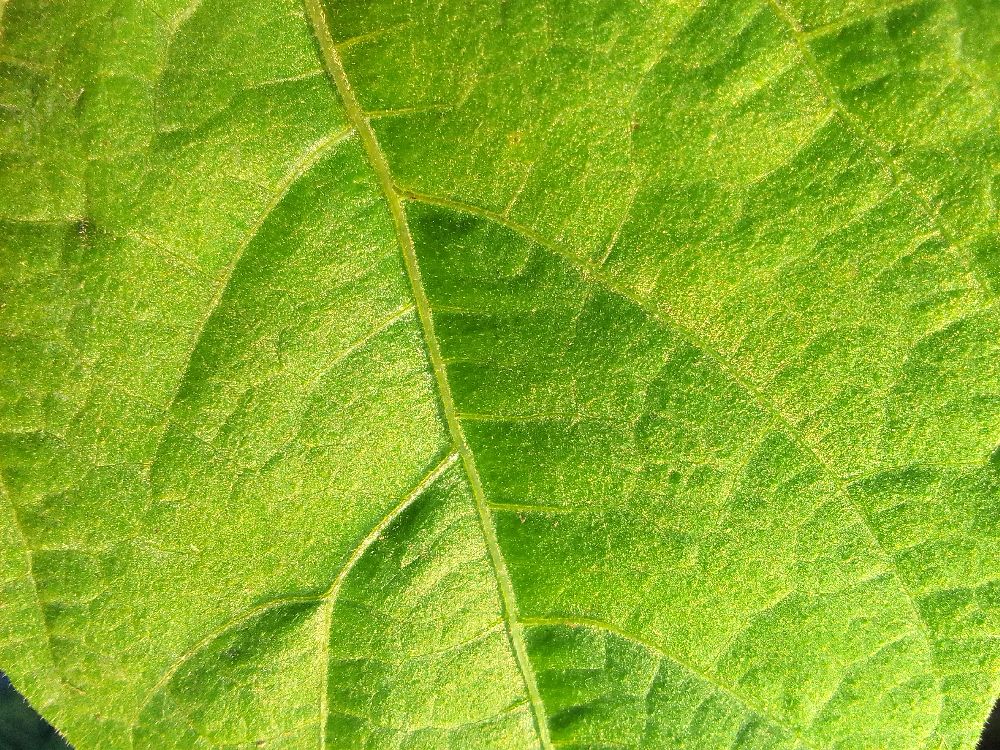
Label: healthy